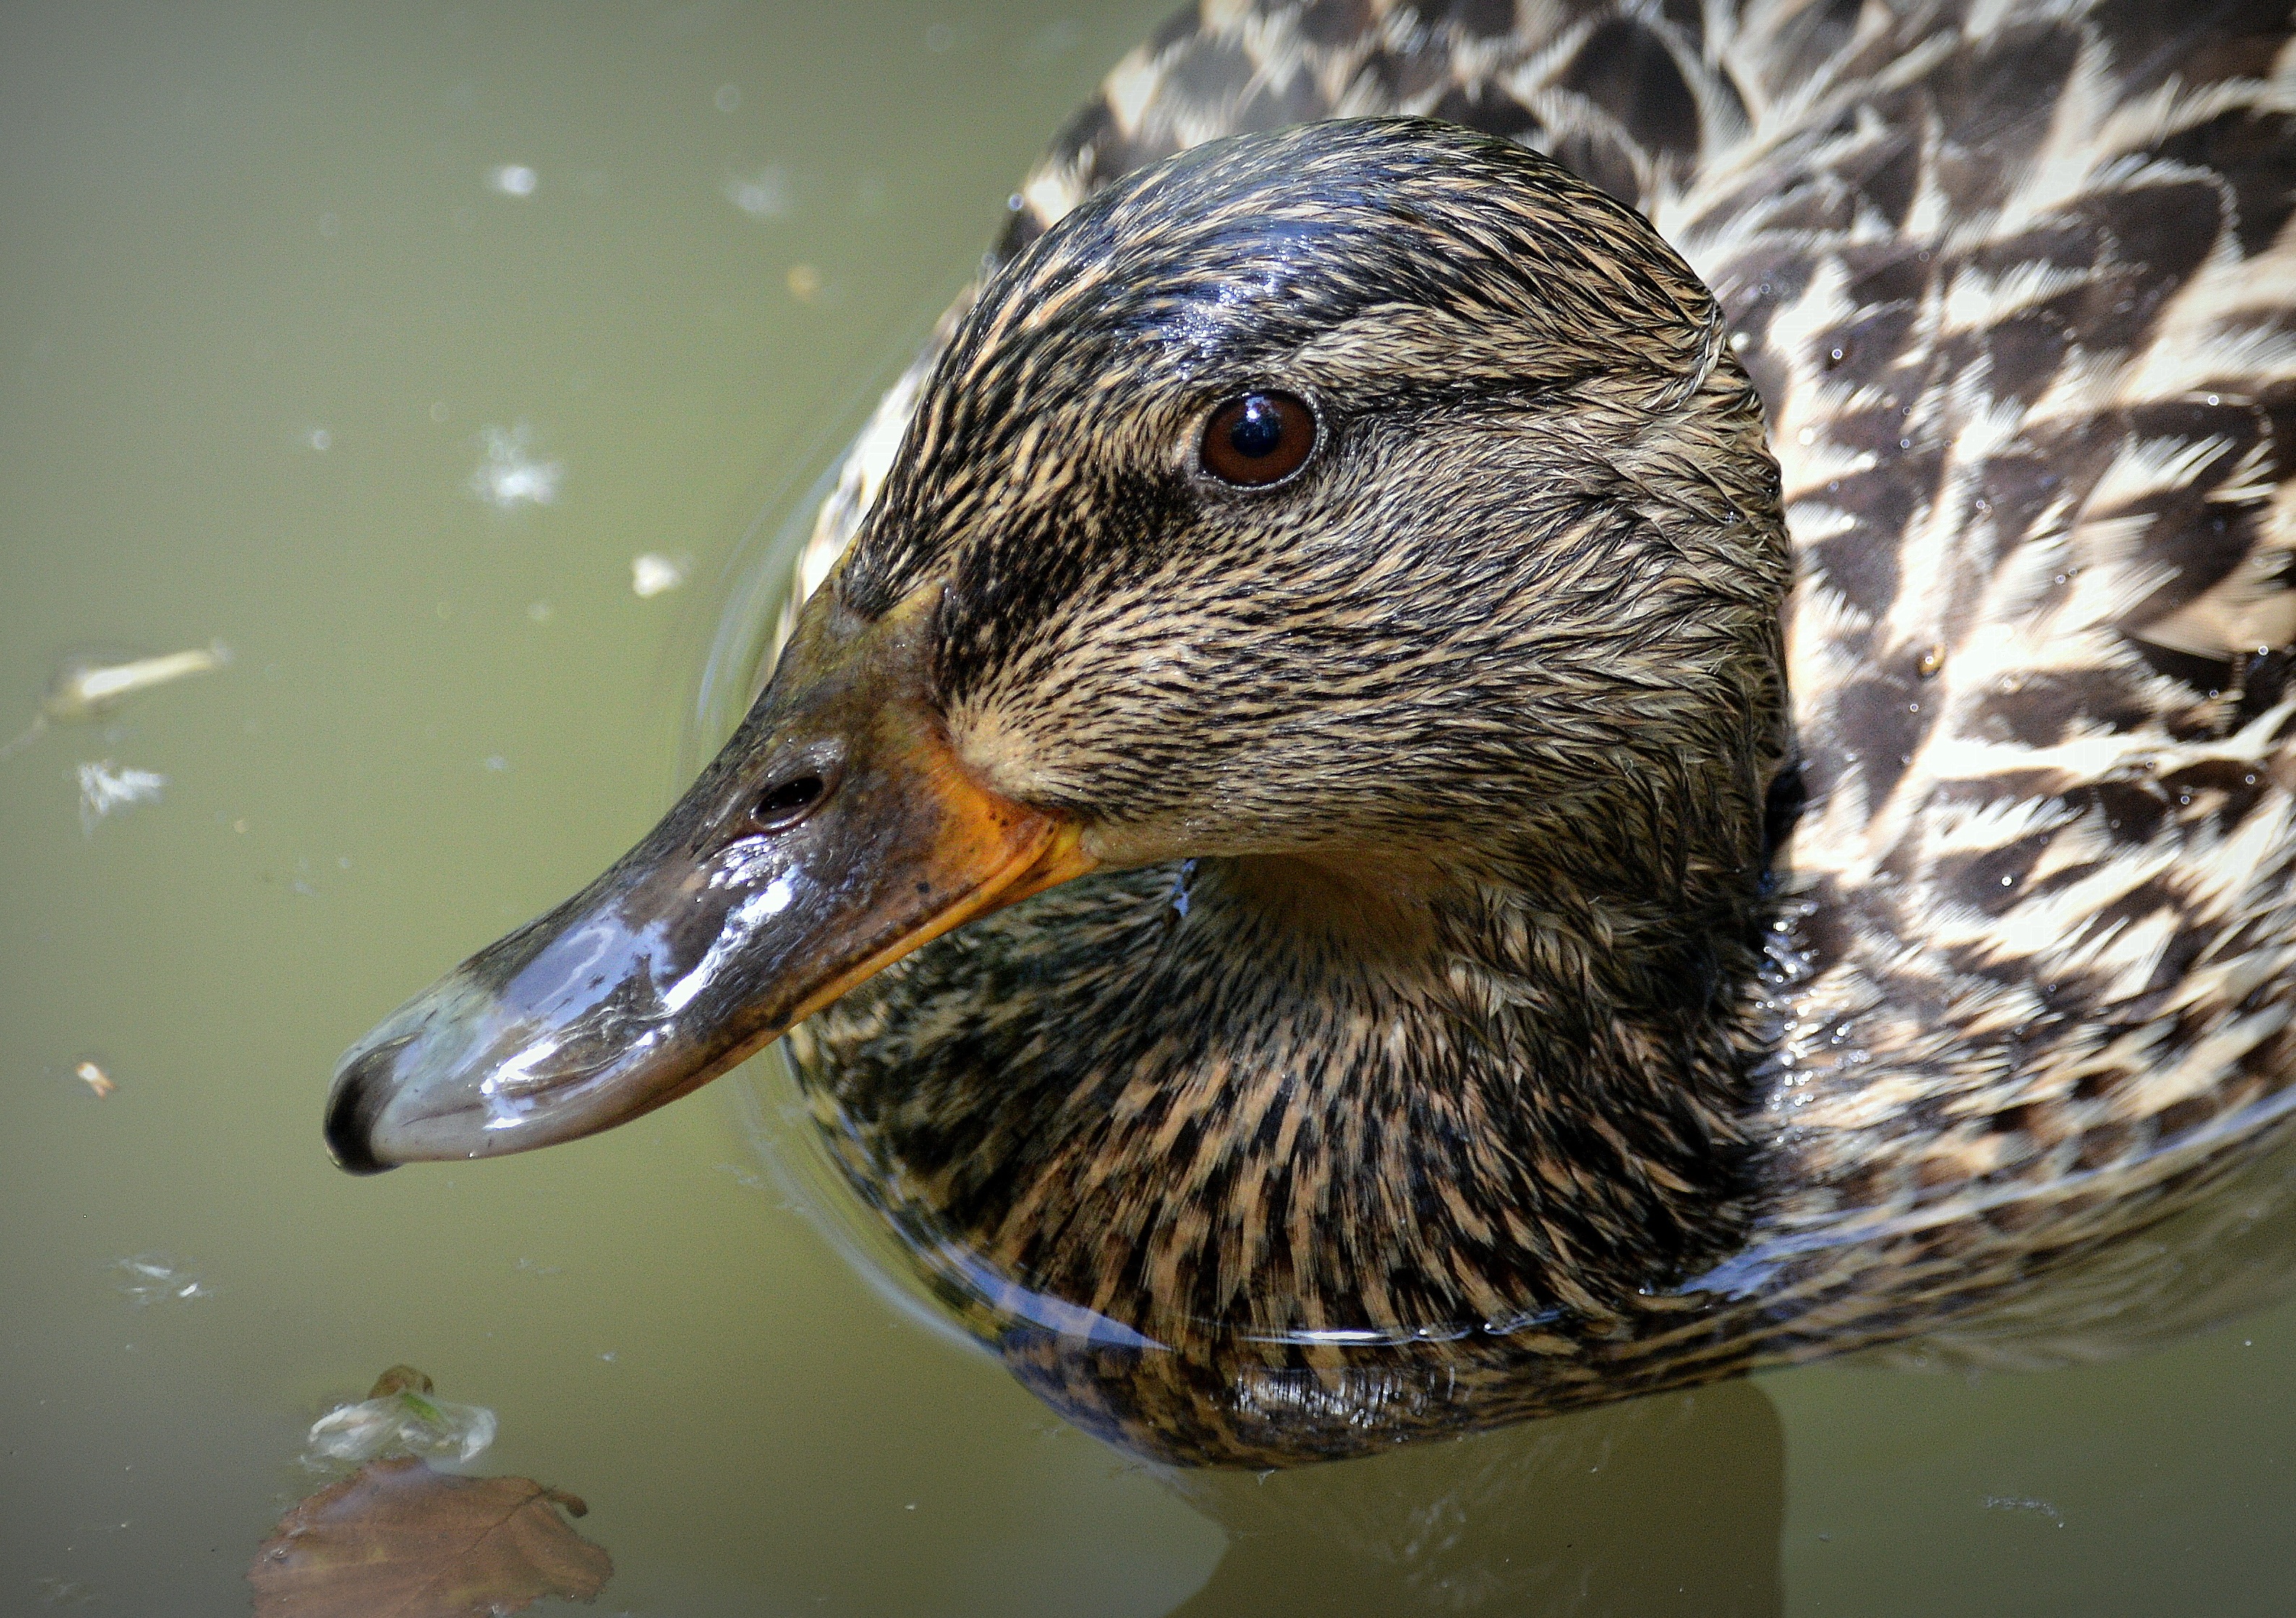
water, nature, bird, wing, pond, wildlife, beak, fauna, poultry, close up, duck, vertebrate, waterfowl, water bird, mallard, canard, water surface, mallard duck, ducks geese and swans